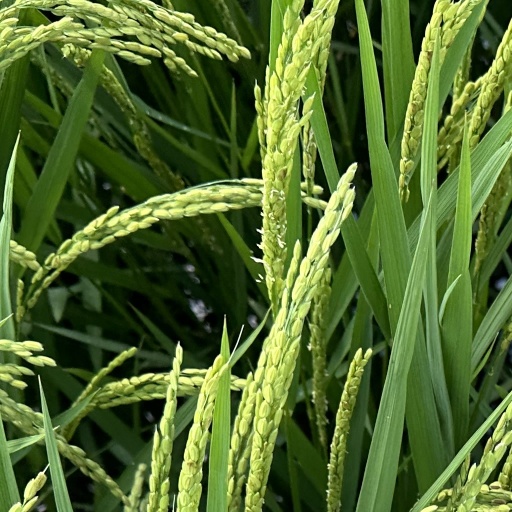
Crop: rice